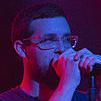
Age: 24